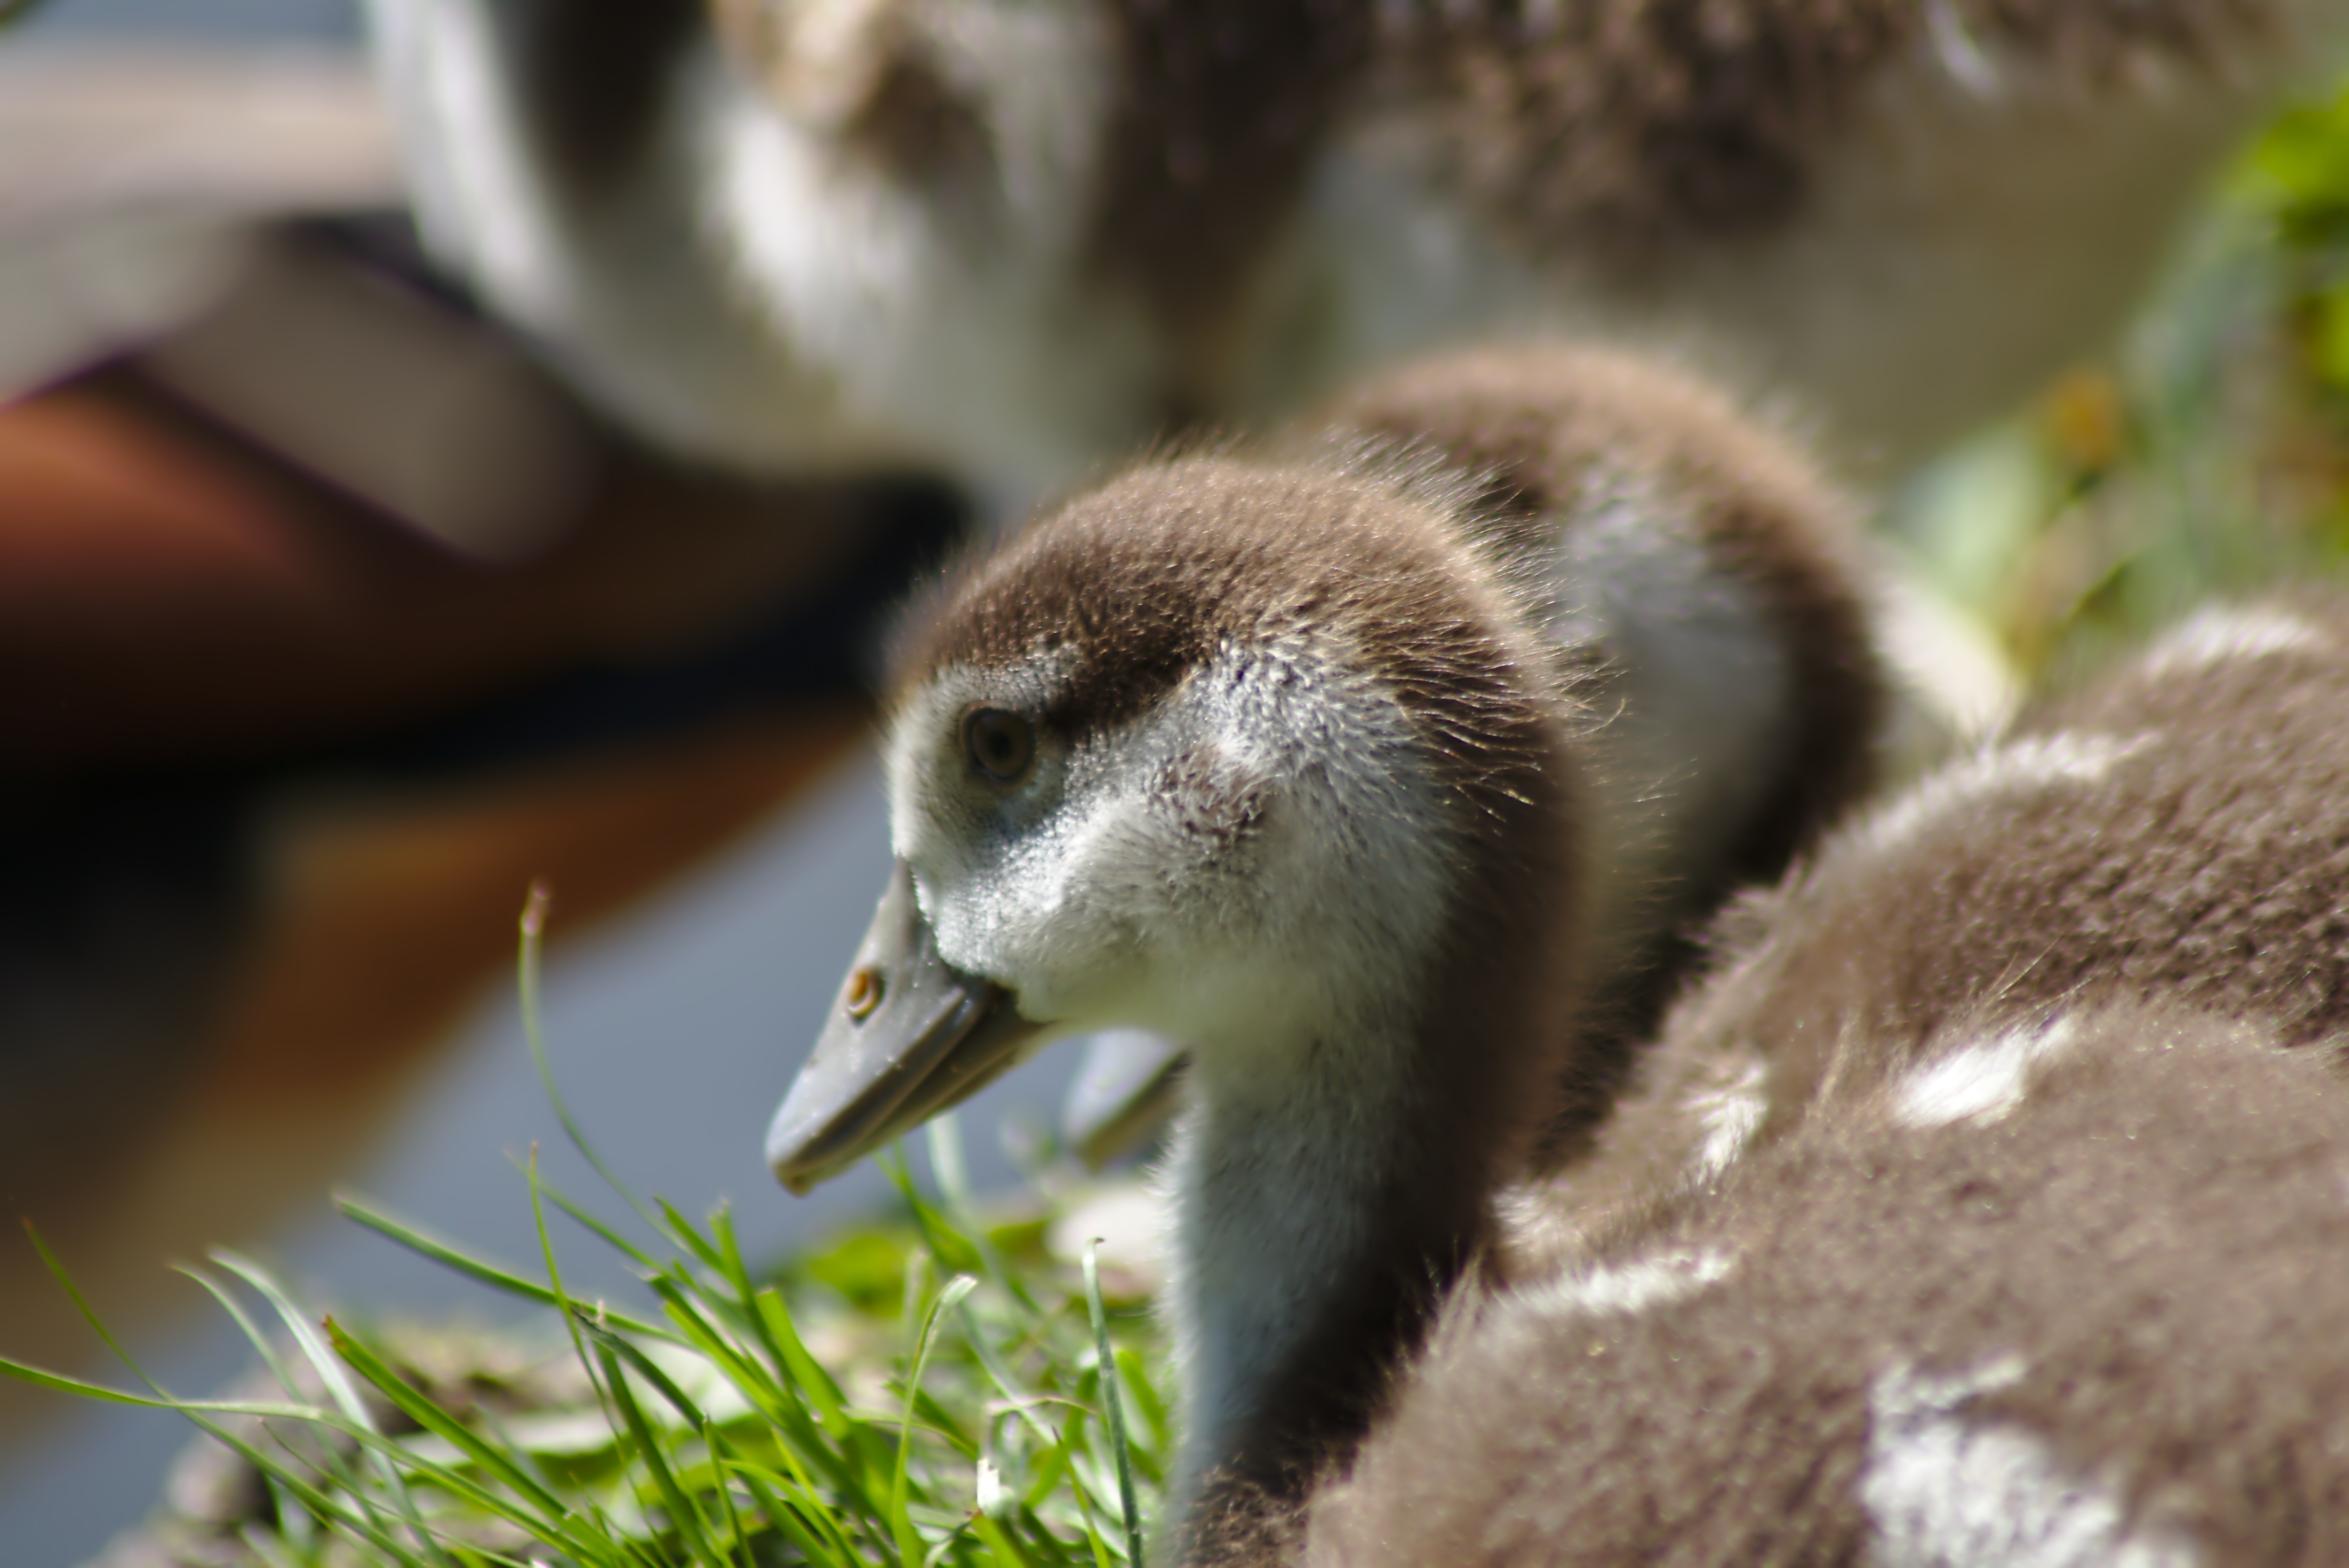
nature, bird, animal, wildlife, food, beak, macro, close, fauna, plumage, poultry, duck, head, goose, vertebrate, creature, bill, waterfowl, chicks, water bird, animal world, wildlife photography, magpie, greylag goose, schwimmvogel, young bird, goslings, goose family, ducks geese and swans